Washington wine

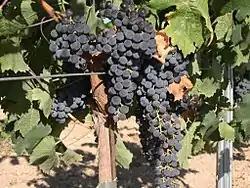
The "Merlot craze" of the 1990s prompts dramatic growth in the Washington wine industry in the late 20th century.

Following the broadcast in 1991 of the "60 Minutes" episode on the so-called "French paradox", American consumption of red wine dramatically increased. The grape variety Merlot, in particular, proved to be very popular among consumers. The Washington Wine Commission made the marketing of the state's Merlot a focus, putting Washington in prime position to capitalize on the new "Merlot craze". Plantings of the varietal increased more than fivefold and Washington Merlots were featured prominently on restaurant wine lists across the country. From there producers went on to experiment with success on varieties and blends as the Washington Wine industry steadily grew. By the beginning of the 21st century, the wine industry was generating more than 2.4 billion dollars annually for the state with wine grape being the fourth most important fruit crop in the state—behind apples, pears and cherries. By 2007 the state had certified its 500th winery. In early 2009, the state's 600th winery opened.